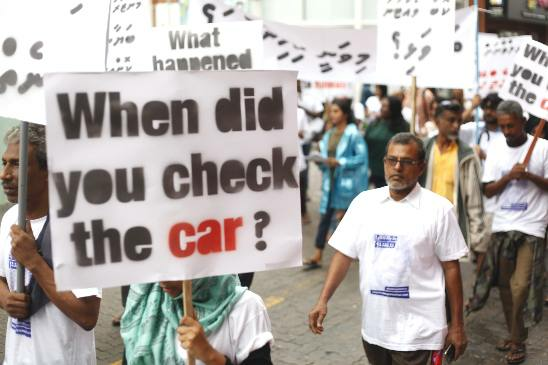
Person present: Yes